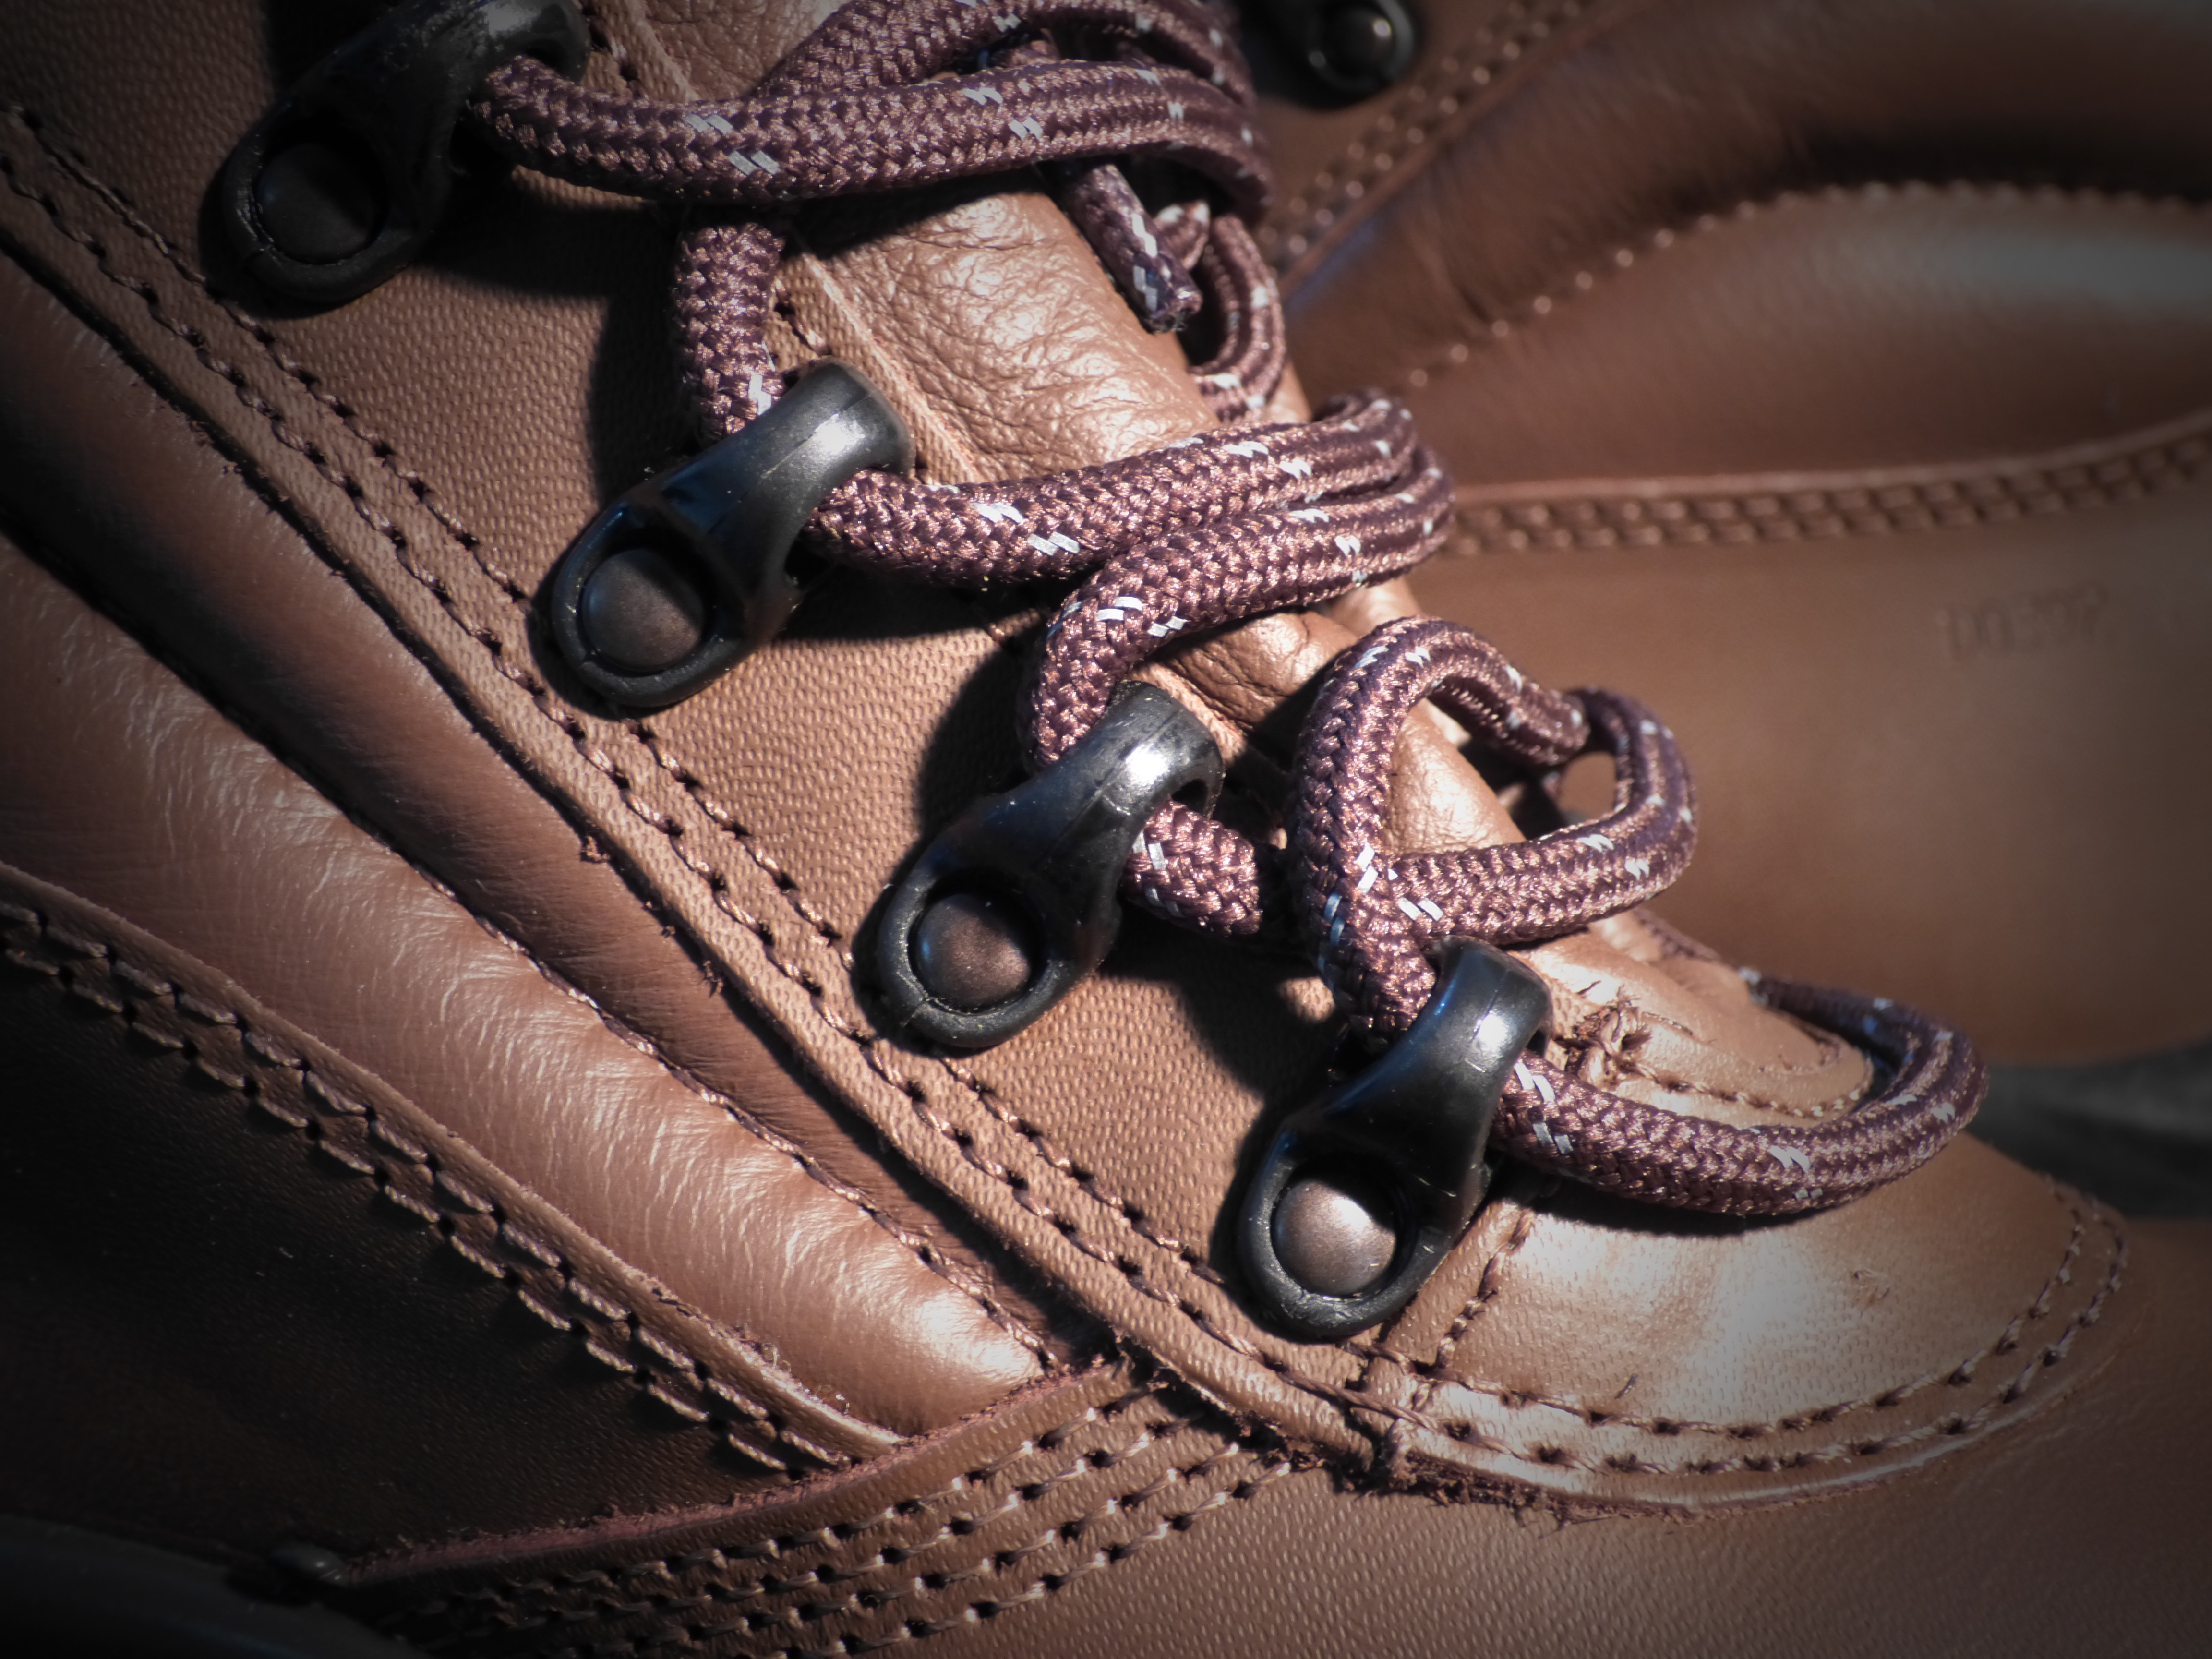
shoe, leather, chain, leg, brown, footwear, cords, security shoes, buskin